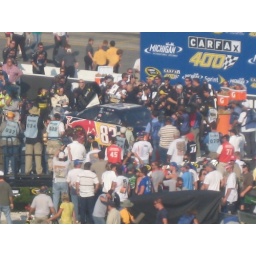
I think BV's the one in the yellow and black hat.